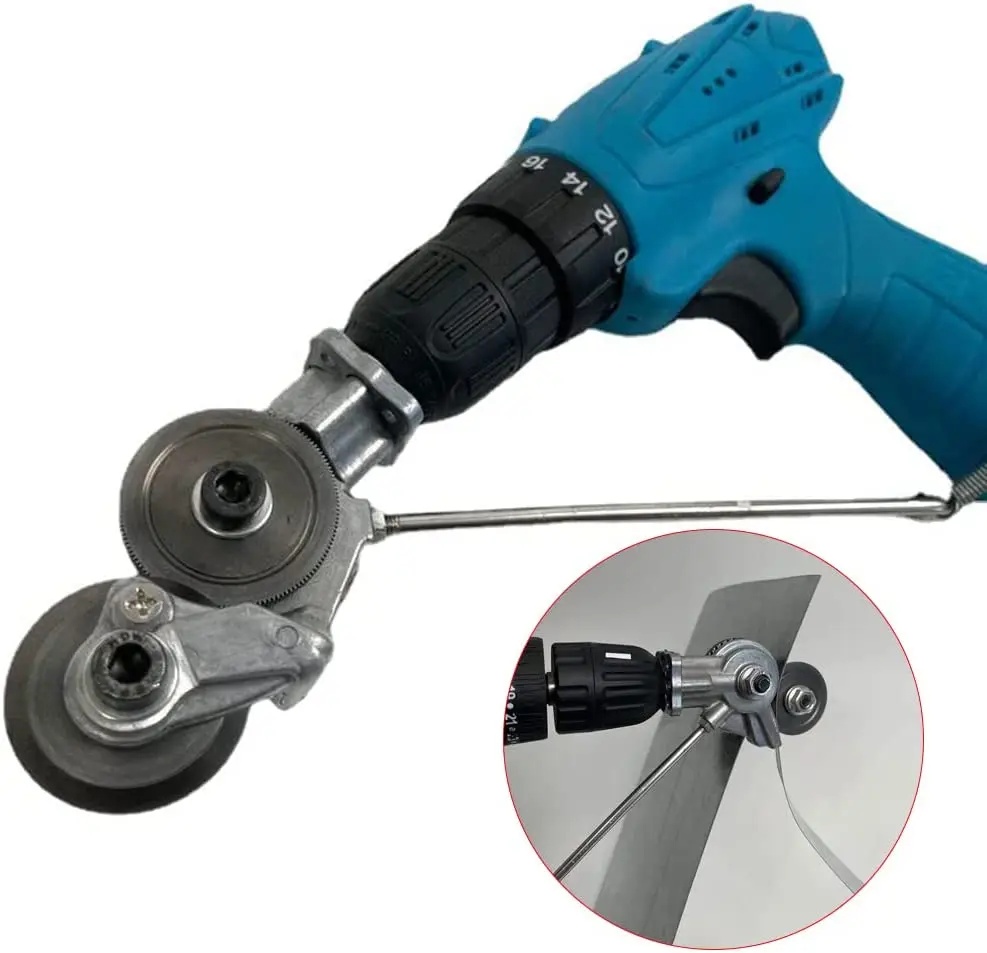
Outil de Coupe Plaque pour Perceuse
Outil de Coupe pour Perceuse : Découpez avec Précision et Efficacité 🪚 L'outil de coupe pour perceuse est un accessoire indispensable pour transformer votre perceuse en un outil de découpe polyvalent. Avec cet outil, vous pouvez découper divers matériaux avec précision, rendant vos projets de bricolage plus simples et efficaces. Adaptabilité et Polyvalence pour Tous Vos Projets 🔧 Cet outil de coupe peut être utilisé avec la plupart des perceuses électriques, ce qui le rend extrêmement adaptable. Il peut découper différents matériaux comme le métal, le plastique, le bois, et bien plus encore , offrant une grande polyvalence pour tous vos projets de bricolage. Coupe Précise et Rapide ⚡ Avec cet accessoire de coupe, vous pouvez réaliser des coupes précises et rapides sans effort. Son design spécial vous permet de découper des formes complexes ou des lignes droites avec facilité , vous aidant à créer des projets sur mesure. Installation Facile et Utilisation Sécurisée 💪 L'outil de coupe pour perceuse est facile à installer et à utiliser. Il suffit de le fixer sur votre perceuse et vous êtes prêt à découper , ce qui le rend idéal pour les débutants comme pour les bricoleurs expérimentés. Des dispositifs de sécurité intégrés assurent une utilisation sans risque. Construction Durable pour une Longue Durée de Vie ⏳ Cet outil de coupe est fabriqué avec des matériaux de haute qualité, garantissant une grande durabilité. Il résiste à l'usure et aux conditions de travail exigeantes , ce qui en fait un investissement judicieux pour vos outils de bricolage. Caractéristiques 🛠️ Compatible avec la plupart des perceuses Coupe différents matériaux Installation facile Conception durable Utilisation sécurisée Contenu du Pack 📦 1 x Outil de coupe pour perceuse
Brand: Promotime.fr
Category: Hardware > Tool Accessories > Cutter Accessories > Nibbler Dies